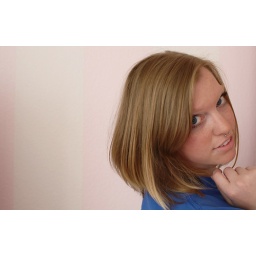
a house is not a home with no one in it